The Creator (1999 film)

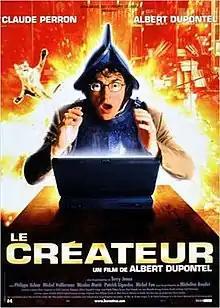
Theatrical release poster

The Creator ("Le créateur") is a 1999 French film written and directed by and starring Albert Dupontel.